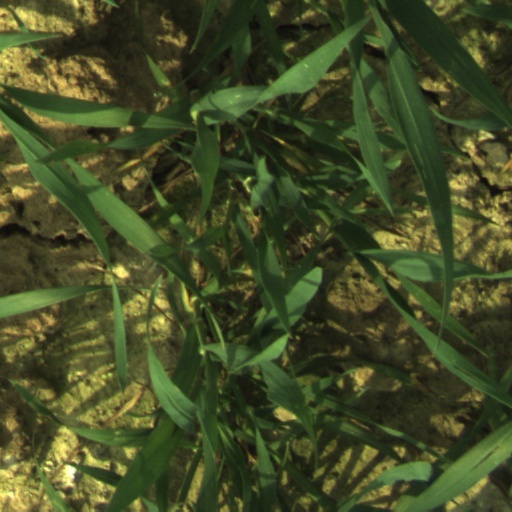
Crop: wheat